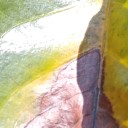
Label: Phoma